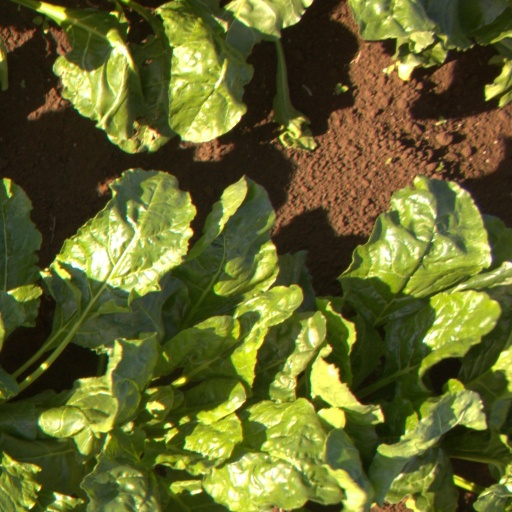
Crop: sugar beet